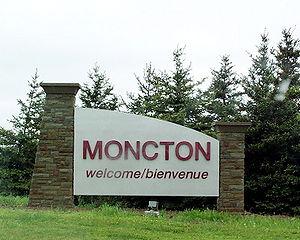
Moncton est une ville canadienne située dans le comté de Westmorland, dans le Sud-Est du Nouveau-Brunswick.
Le français est diffusé dans de nombreux pays de par le monde, avec des statuts différents.